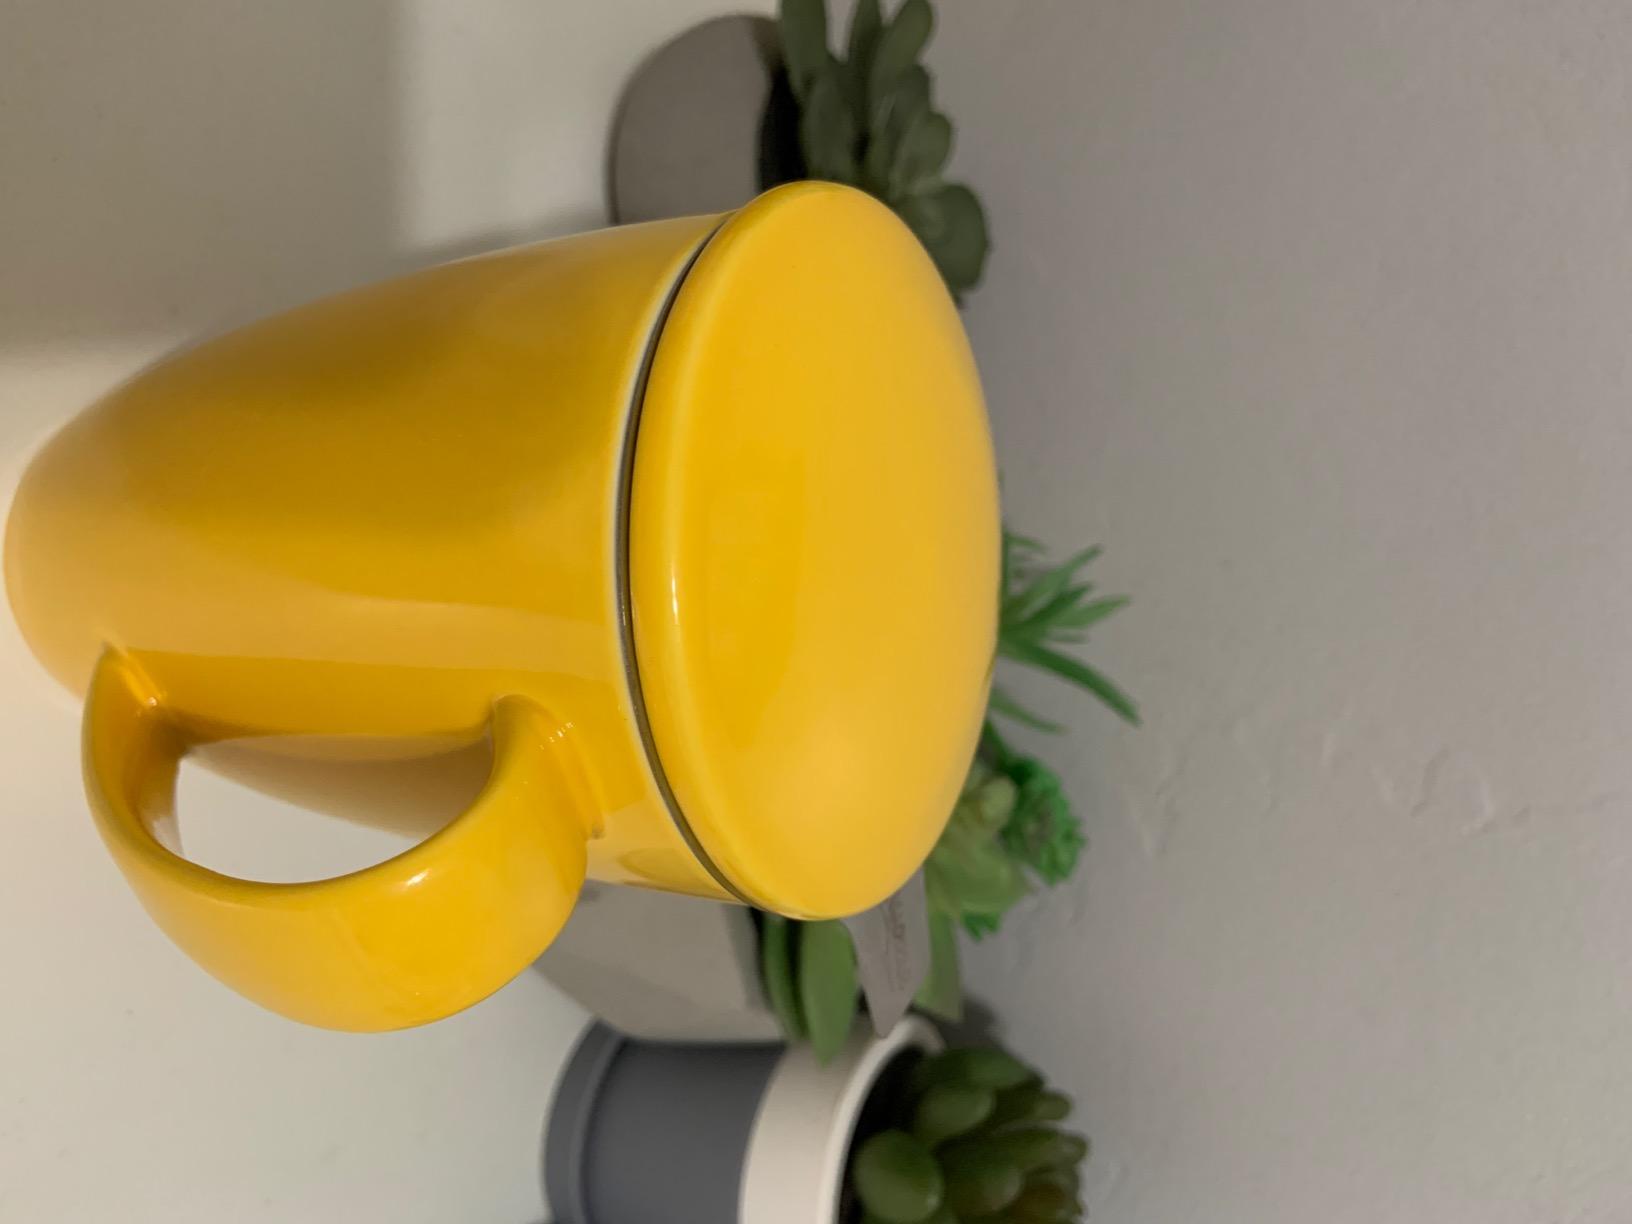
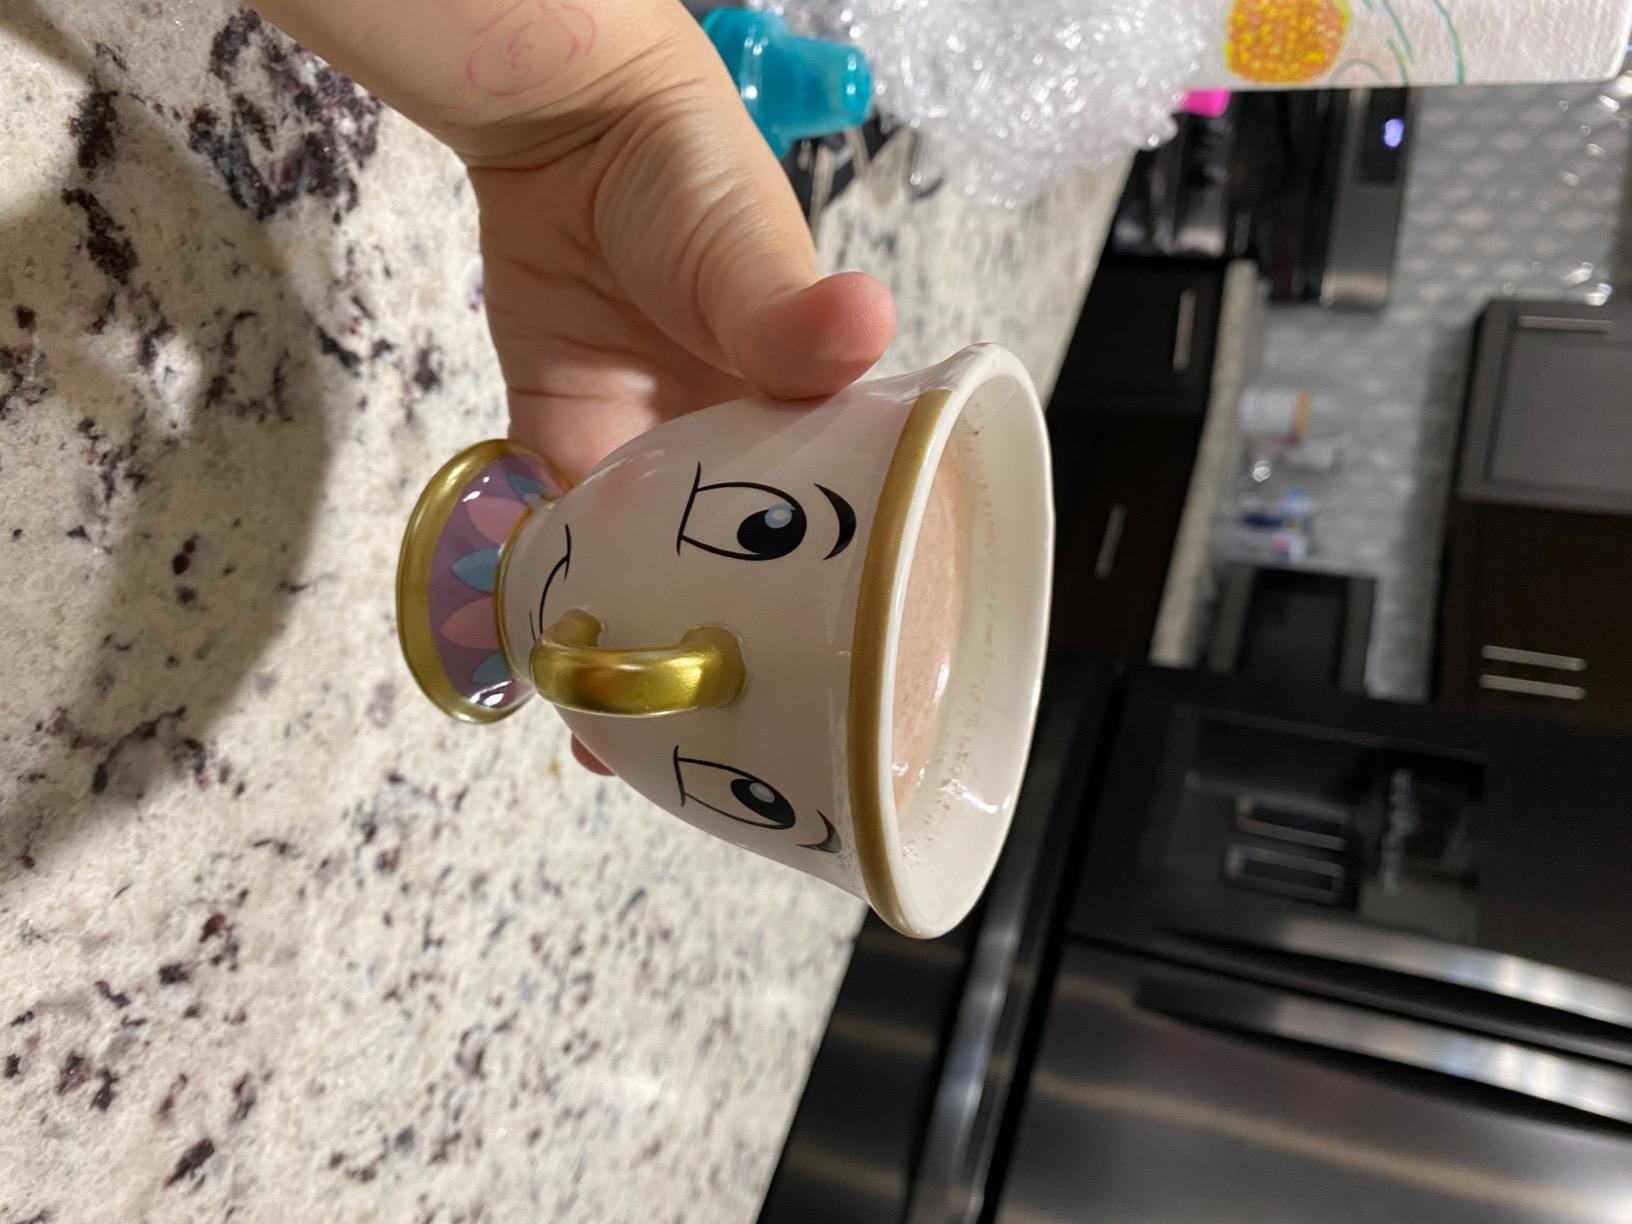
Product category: items_mug
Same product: no